Saigō Jūdō

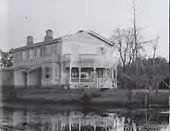
House of Saigō Jūdō, in Kamimeguro, Tokyo. Photograph by Hugues Krafft in 1882.

In 1869, two years after the establishment of the Meiji government, Saigō went to Europe with General Yamagata Aritomo to study European military organizations, tactics and technologies. After his return to Japan, he was appointed a lieutenant-general in the new Imperial Japanese Army. He commanded Japanese expeditionary forces in the Taiwan Expedition of 1874.